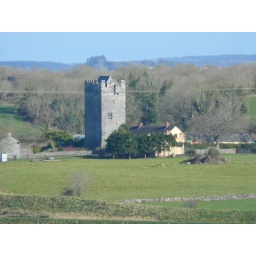
Another random stone tower house sitting in the fields